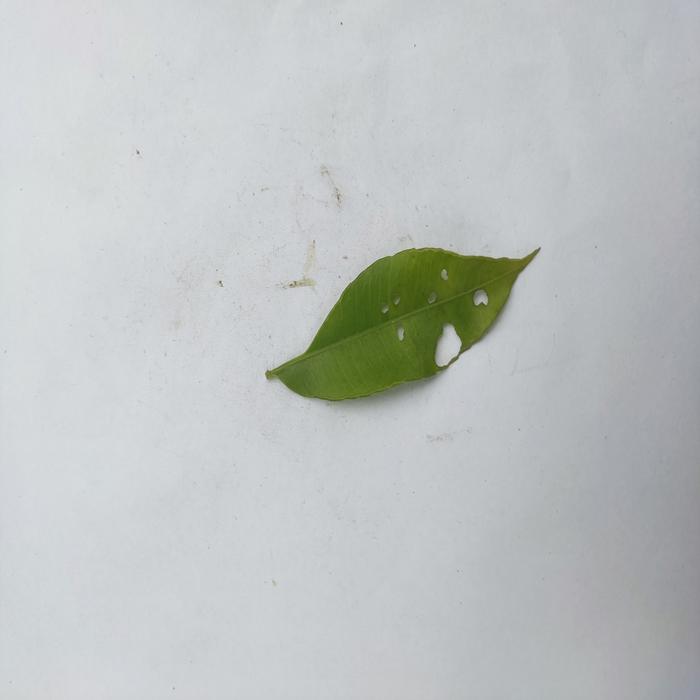
Crop: Hog Plum
Leaf condition: Anthracnose